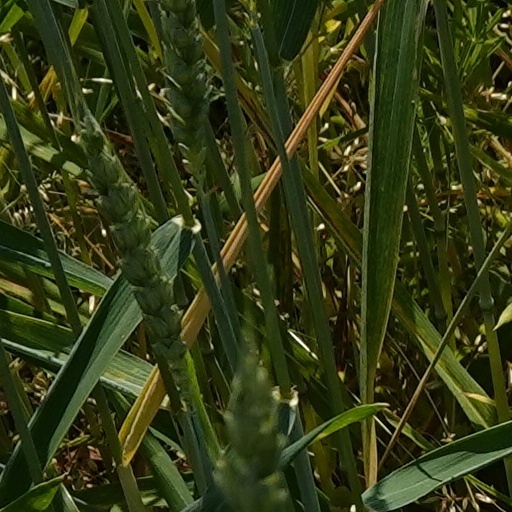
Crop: wheat